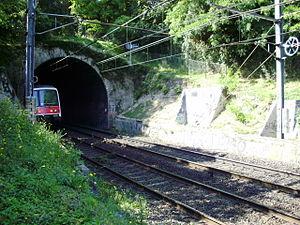
Entrée est du tunnel de Saint-Germain-en-Laye, sur la commune du Pecq, Yvelines, France, vue depuis un sentier prolongeant l'allée des Gas, au sud de la voie ferrée.
La ligne de Paris-Saint-Lazare à Saint-Germain-en-Laye est une ligne de chemin de fer française de banlieue à double voie, longue de 20,4 kilomètres, reliant la gare de Paris-Saint-Lazare à la gare de Saint-Germain-en-Laye, dans le département des Yvelines. Elle constitue la ligne nᵒ 975 000 du réseau ferré national.